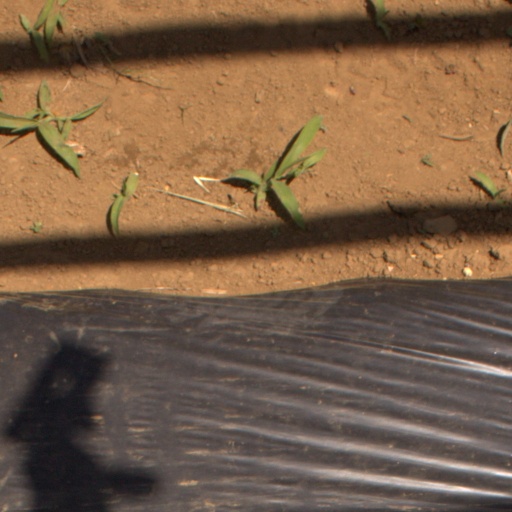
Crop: Jerusalem artichoke